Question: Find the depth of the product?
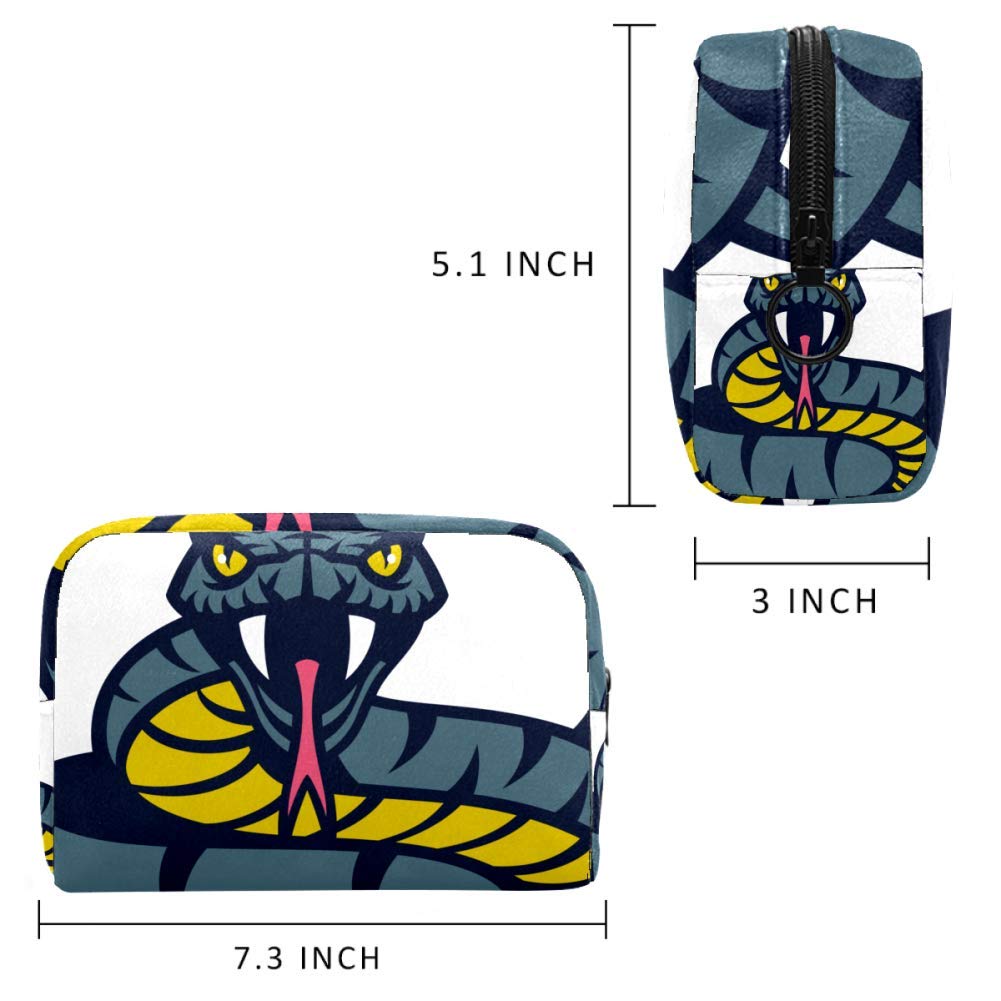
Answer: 7.3 inch